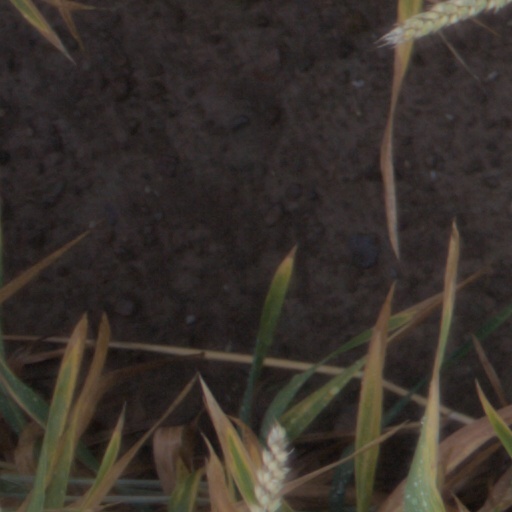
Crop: wheat